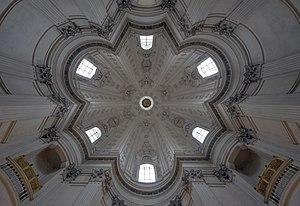
L'église Sant'Ivo alla Sapienza est une église de Rome située dans le rione de Sant'Eustachio. Elle est considérée comme un chef-d'œuvre de l'architecture baroque romaine et construite entre 1643-1662 par Francesco Borromini.